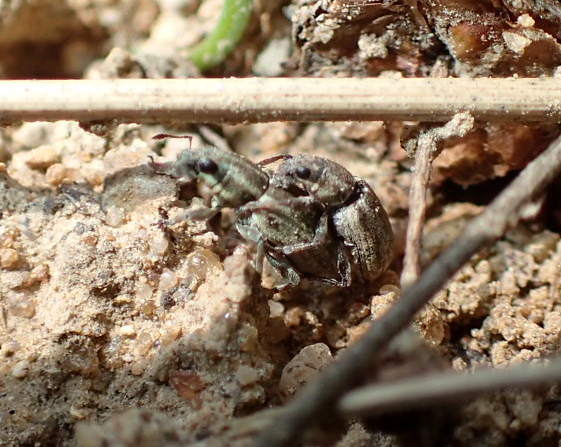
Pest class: pea_leaf_weevil